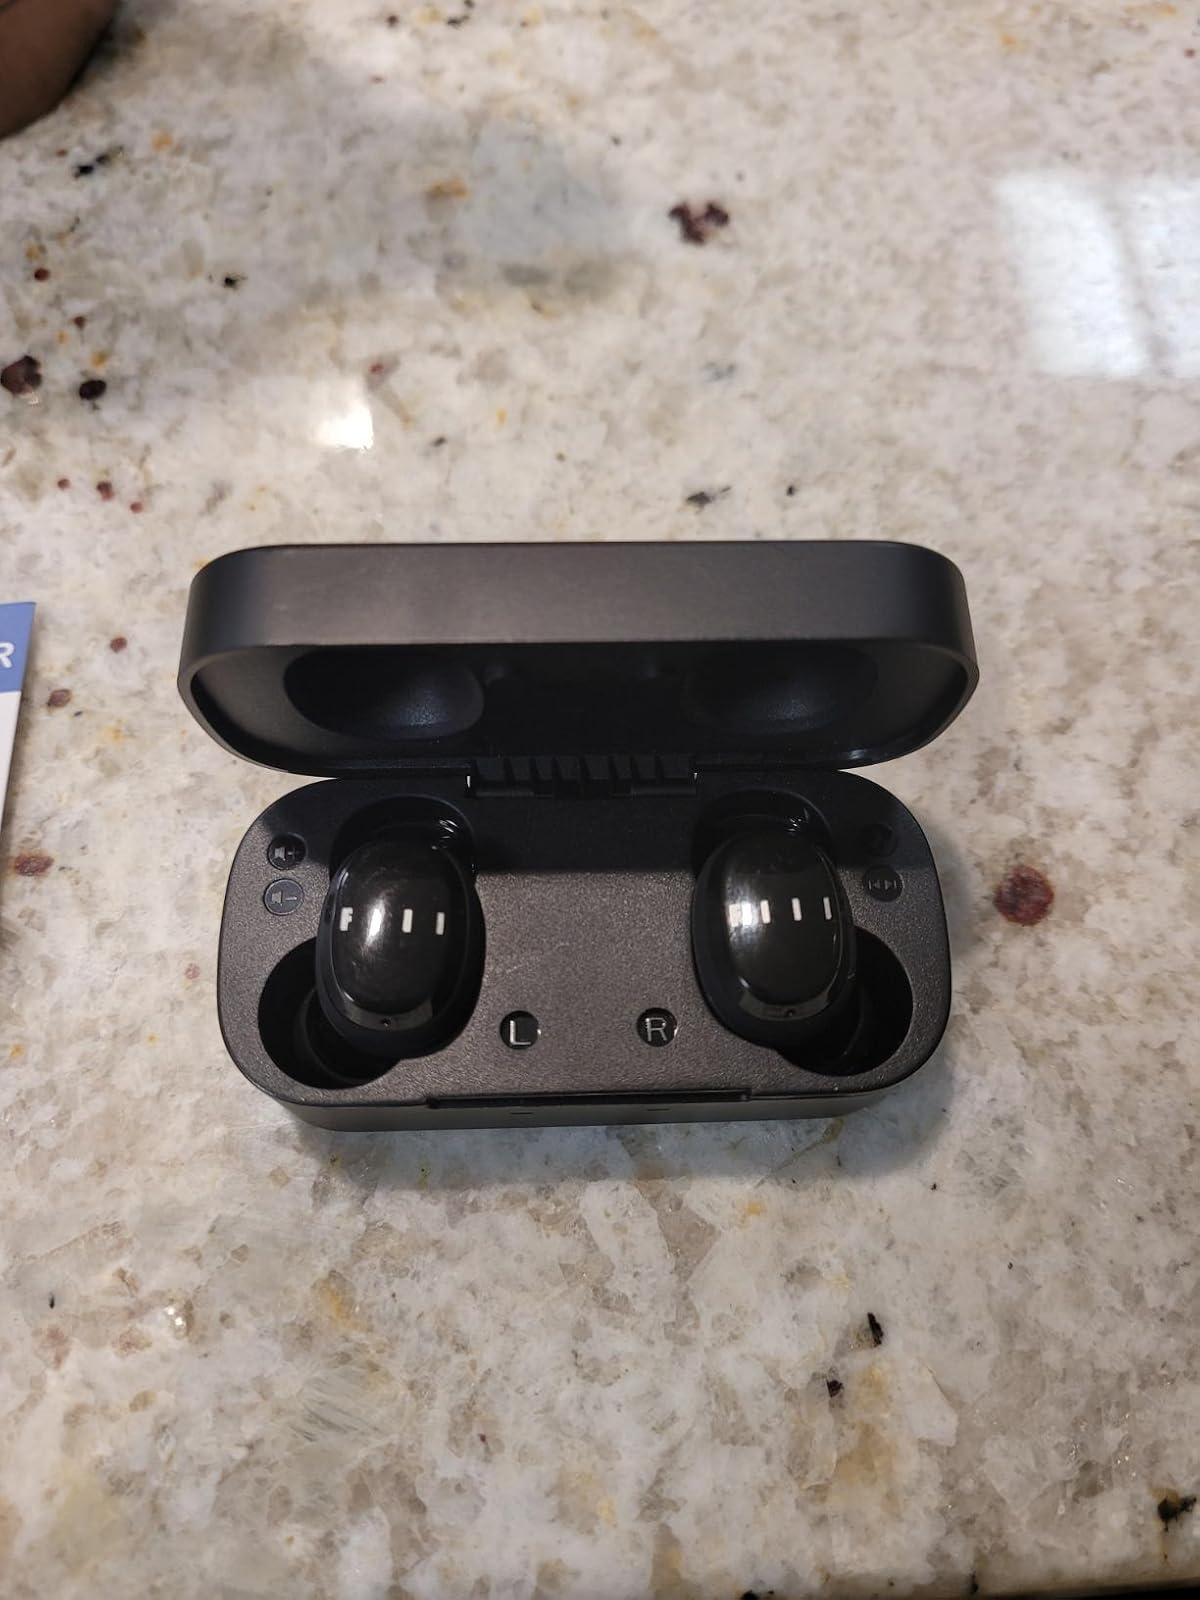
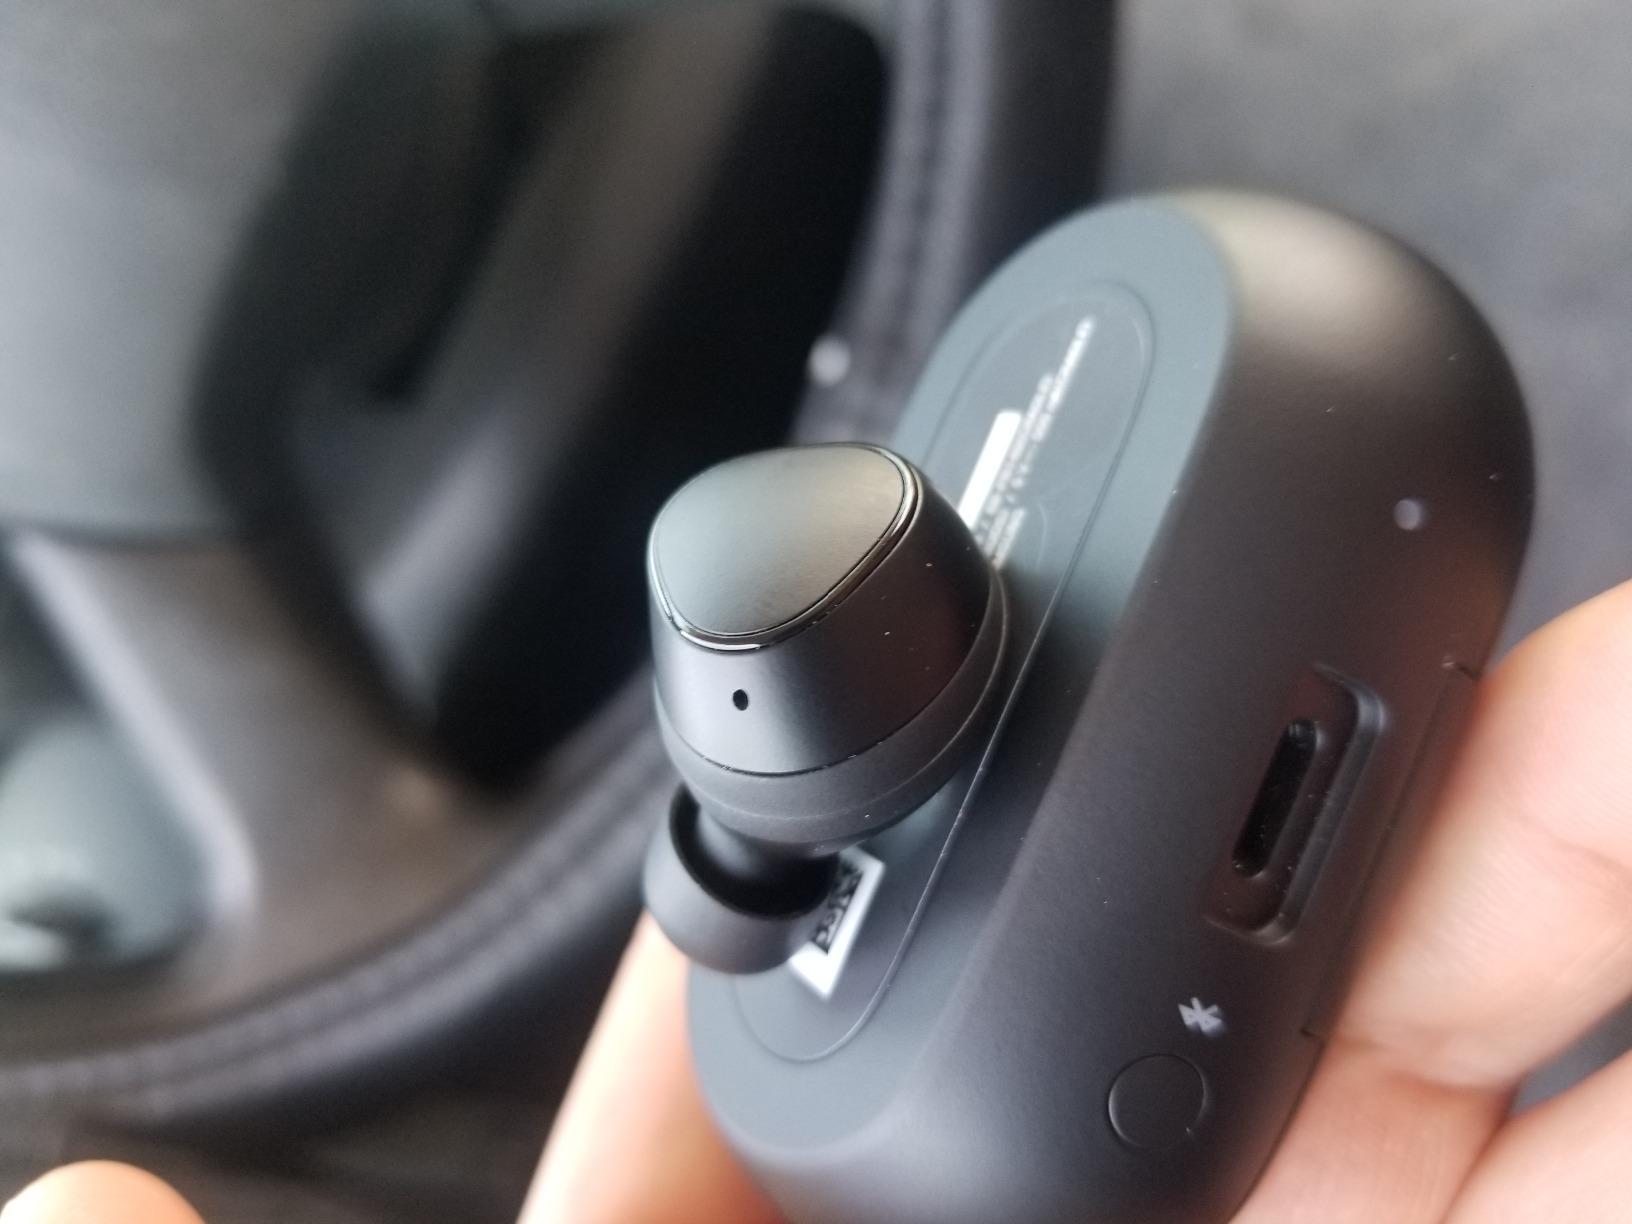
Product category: earbuds
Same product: no